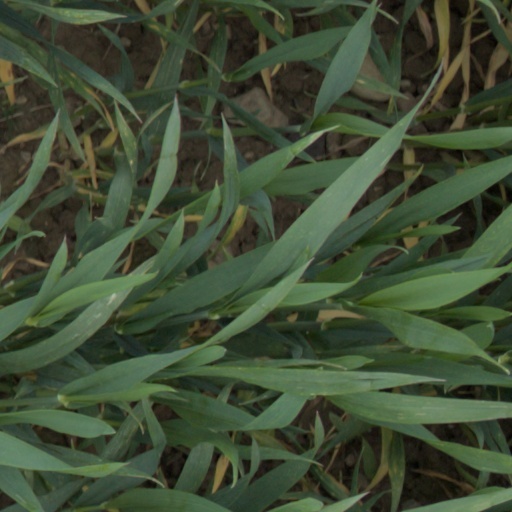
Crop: wheat